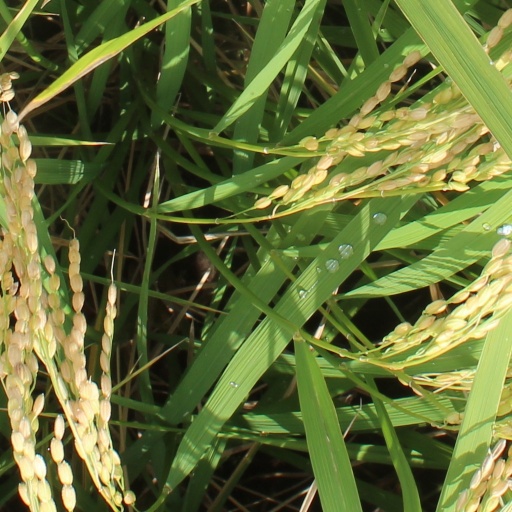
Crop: rice